Religion in Chile

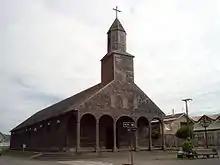
The Catholic Churches of Chiloé have been declared part of the UNESCO World Heritage.

As with most of Latin America, Catholicism is the main religion in Chile since its introduction during the Spanish colonization of the Americas although their figures have declined significantly in the last decade. In 2022, the Vatican noted that 74% of the population was Catholic.